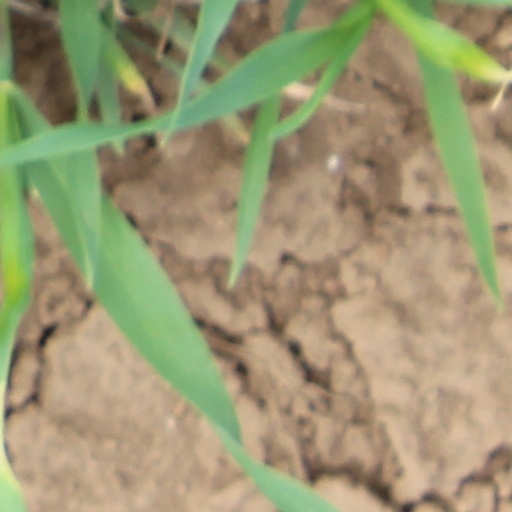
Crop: wheat